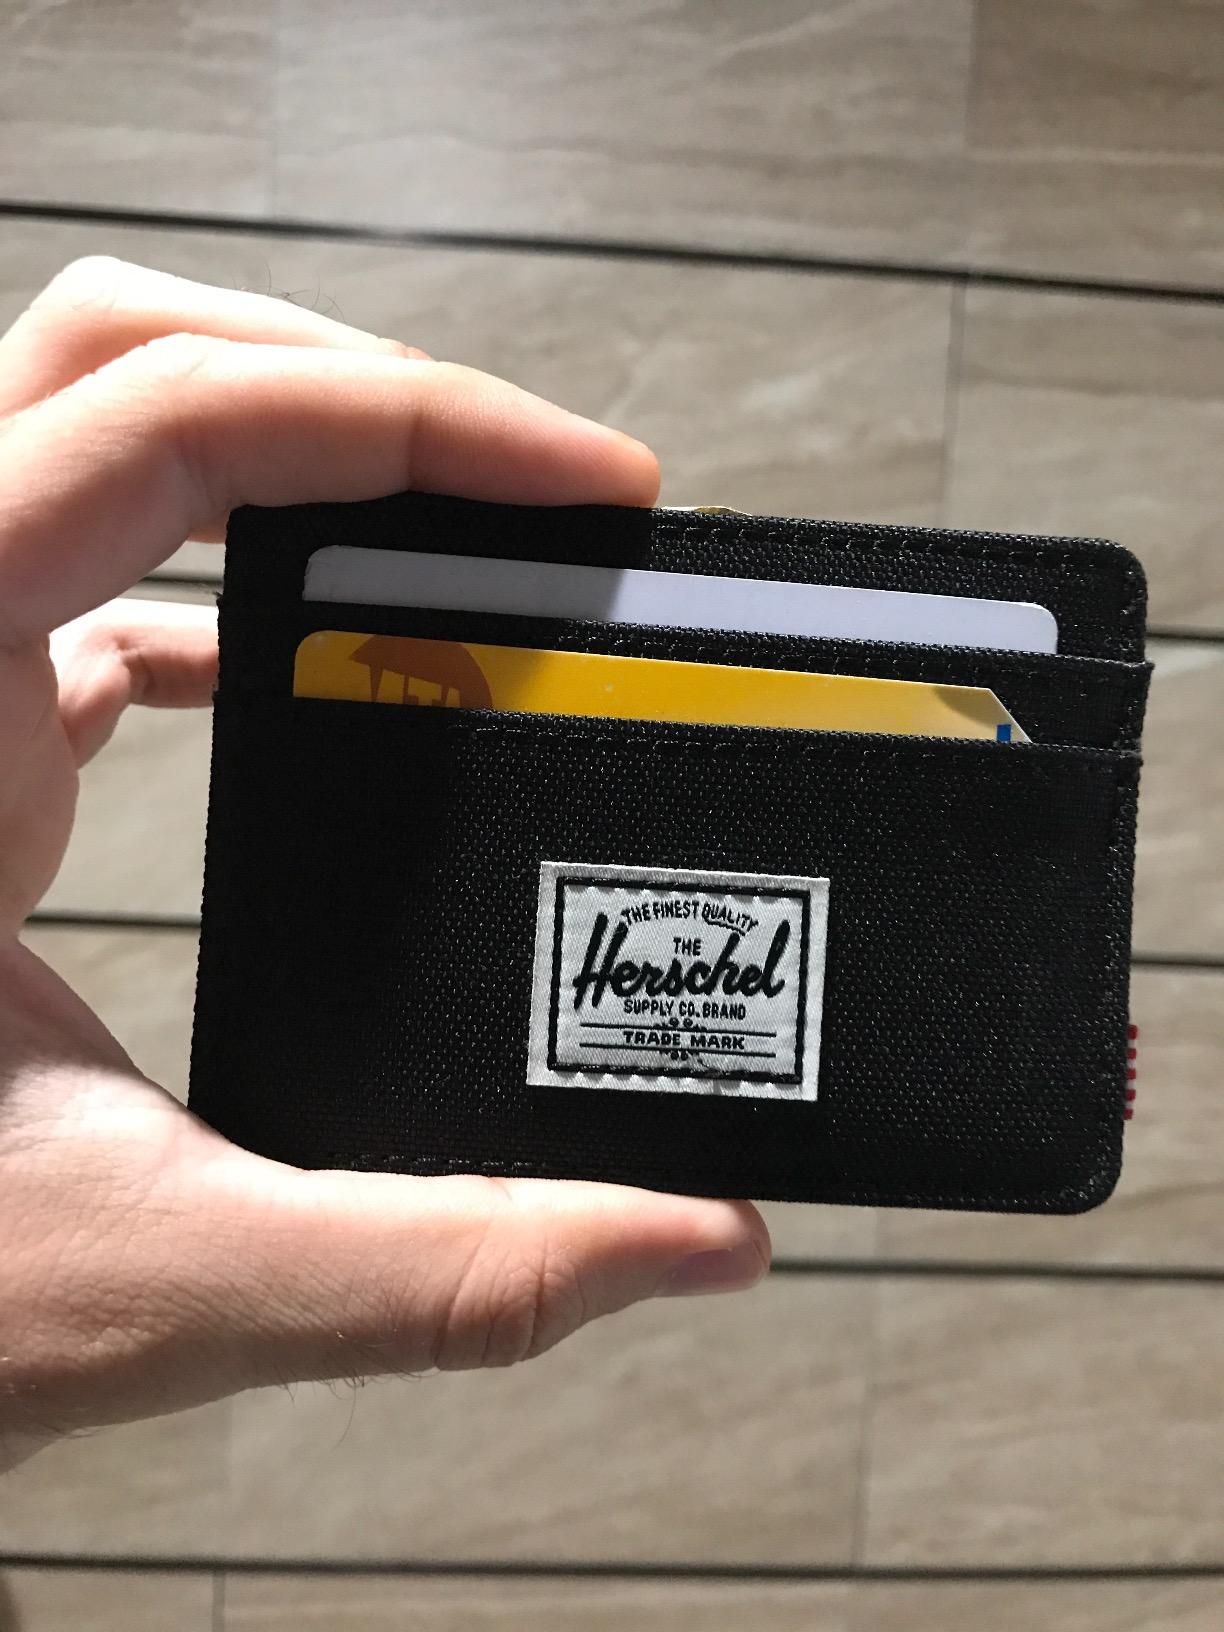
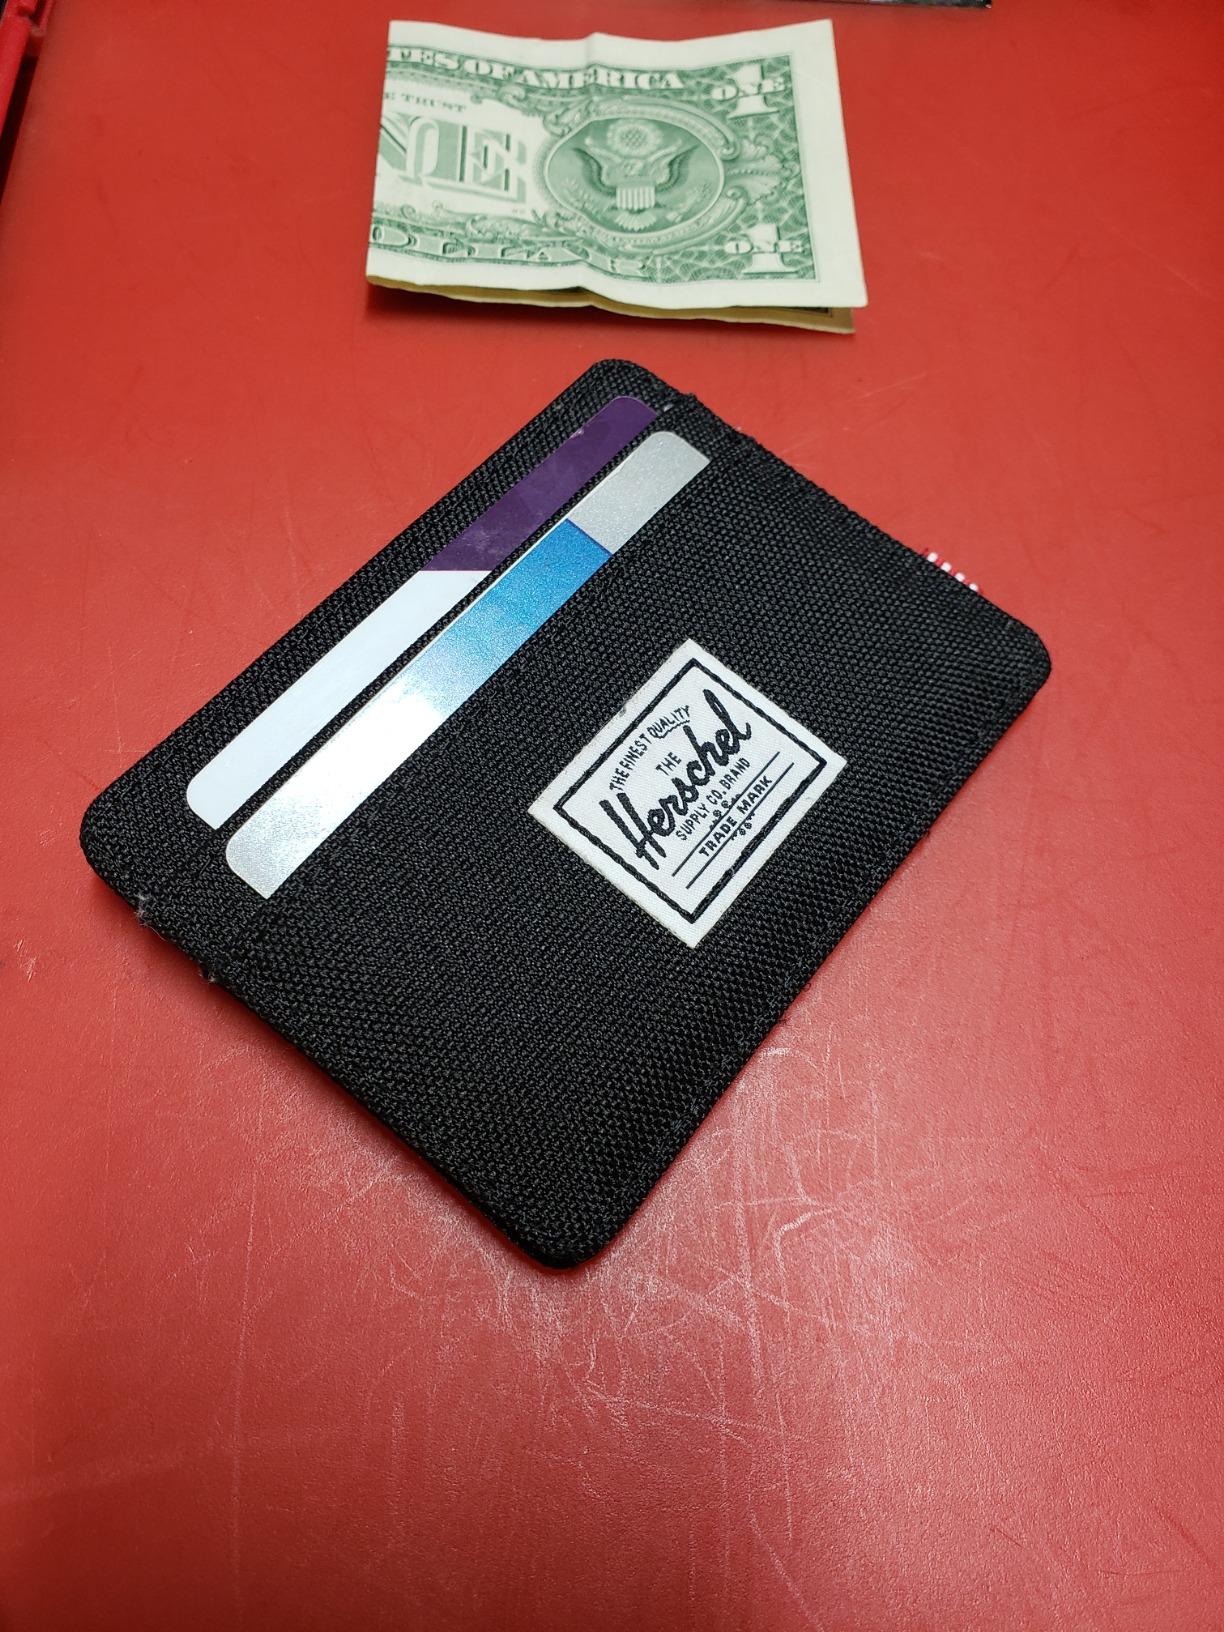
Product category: accessories_wallet
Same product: yes